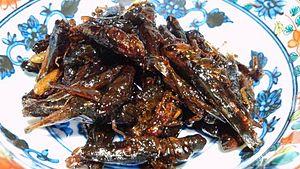
Tsukudani est une méthode de cuisson et de conservation et par extension le plat qui en découle.
L’entomophagie est la consommation d'insectes par l'être humain. Dans le cas de la consommation d'insectes par les animaux on parle plutôt d'un régime alimentaire insectivore, sauf dans le cas d'un insecte entomophage, parasitoïde ou polyphage.